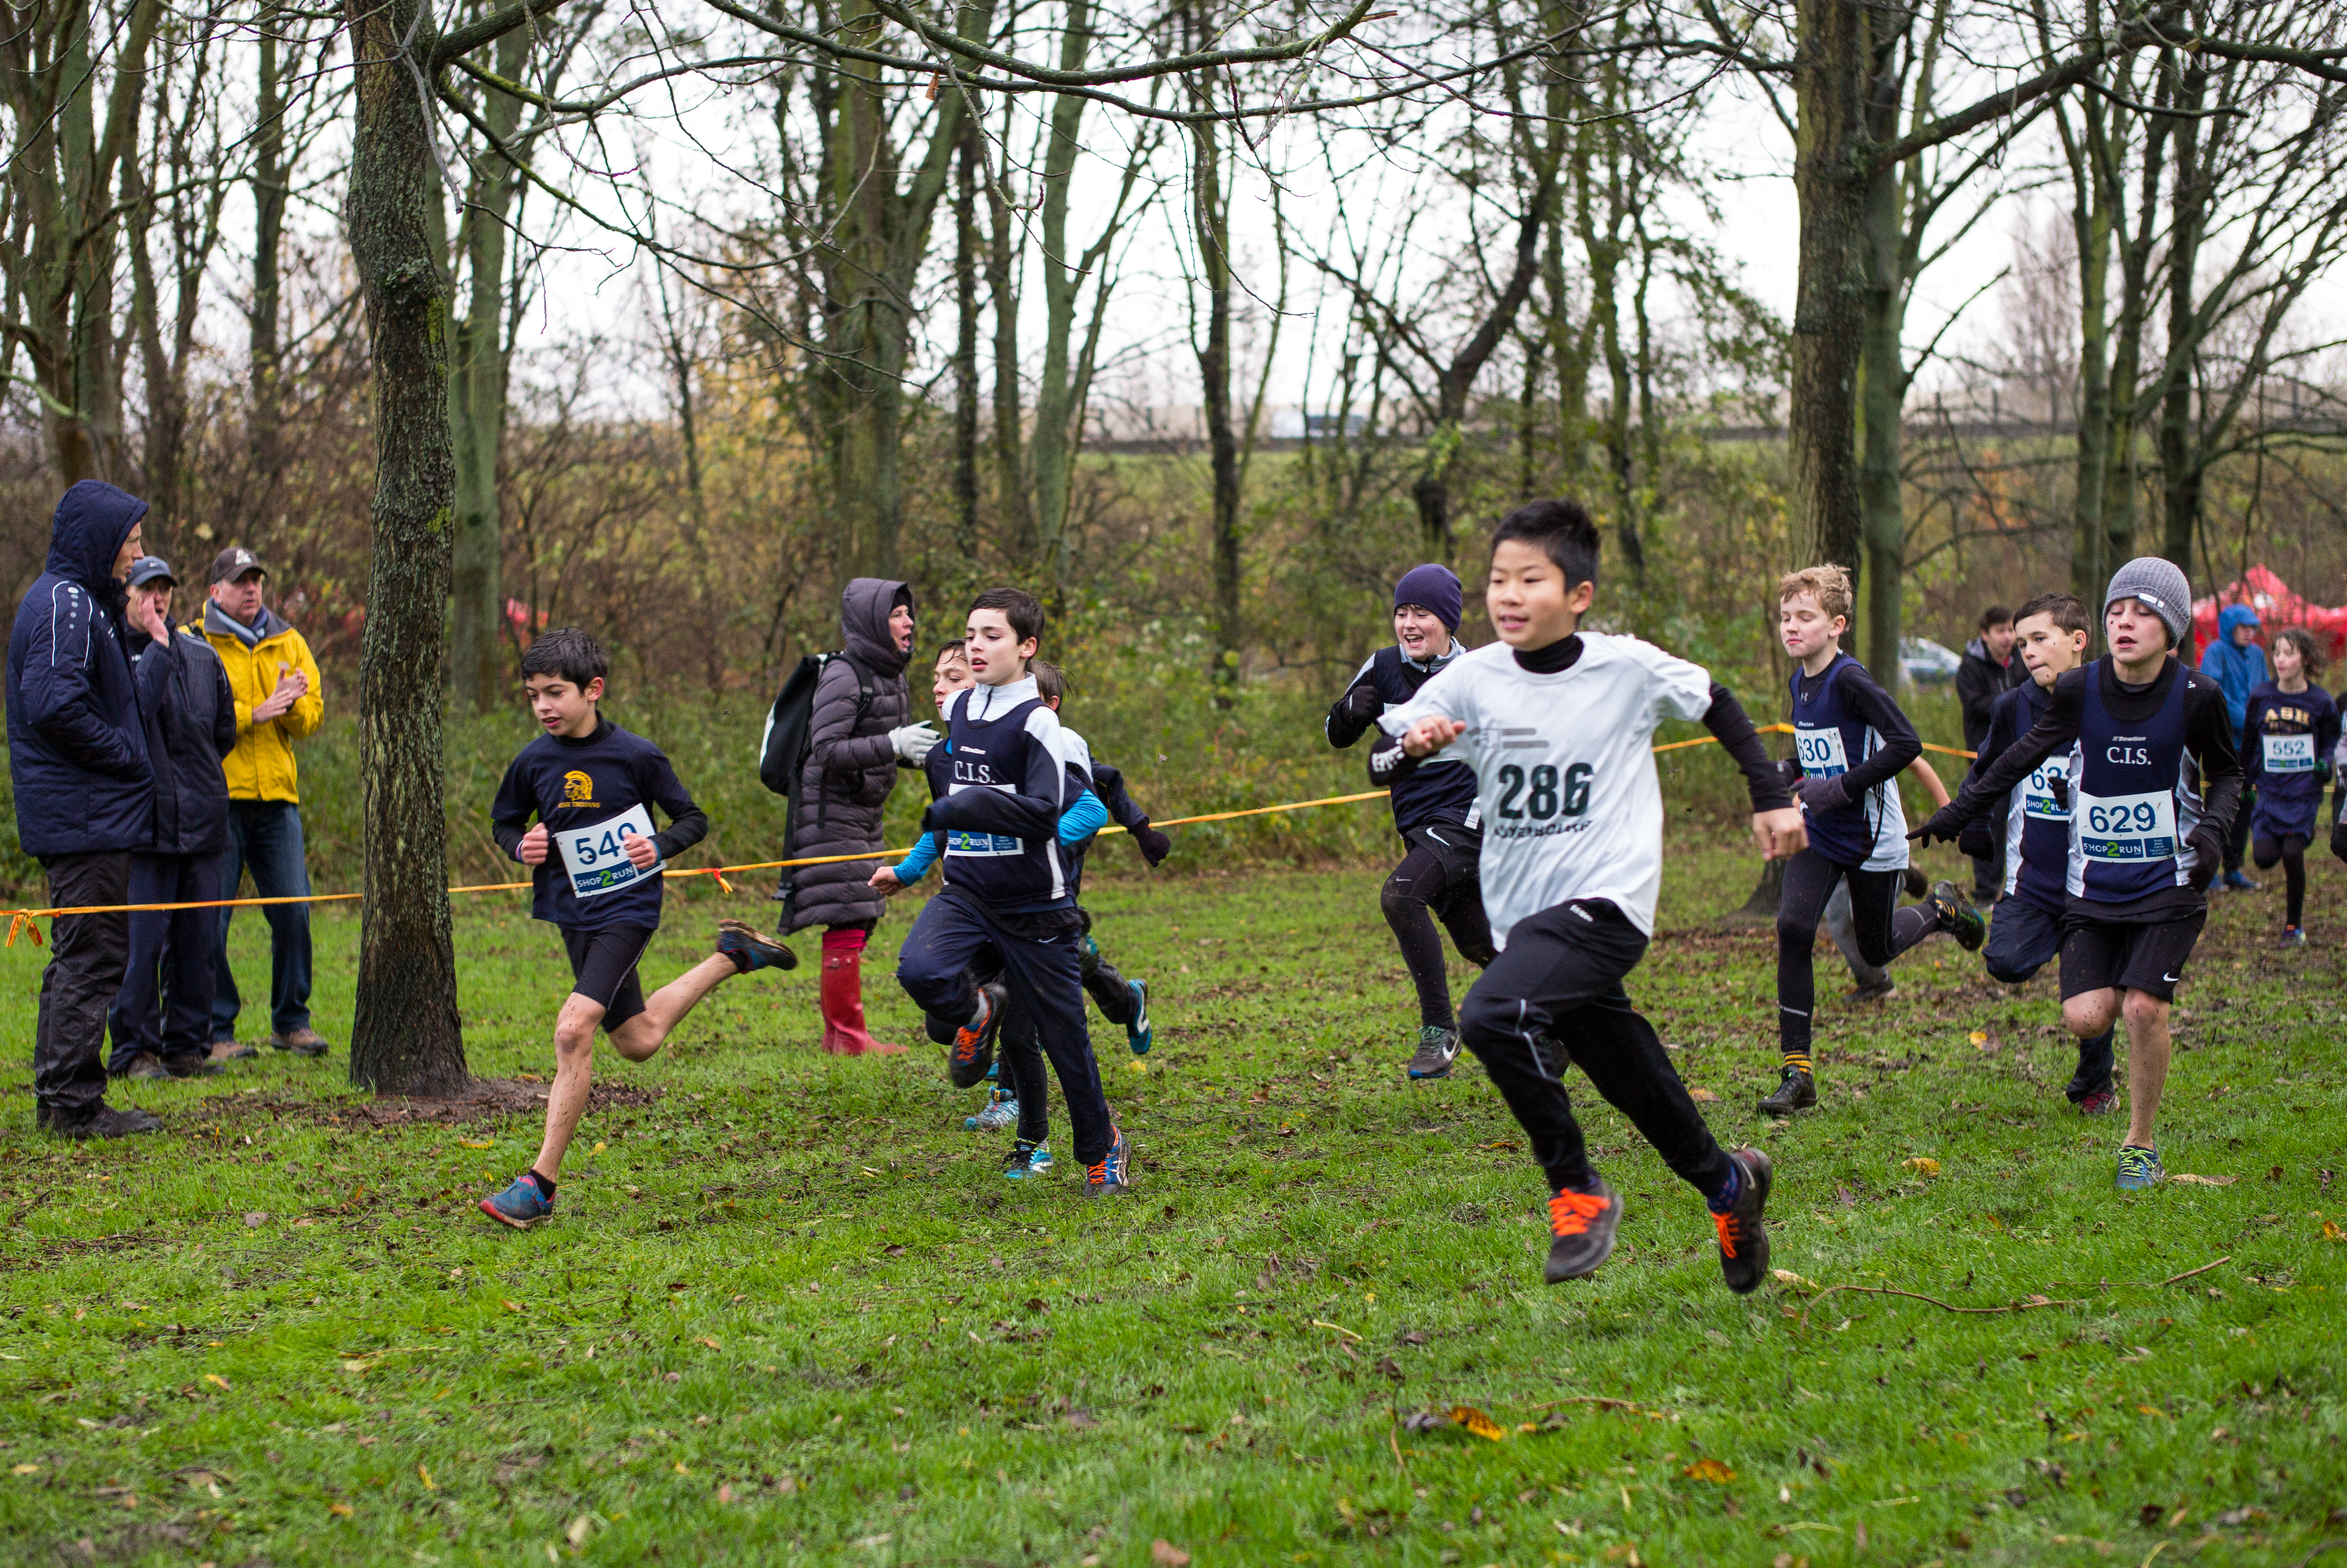
running, race, team, sports, endurance, athletics, physical exercise, human action, endurance sports, ultramarathon, duathlon, cross country running